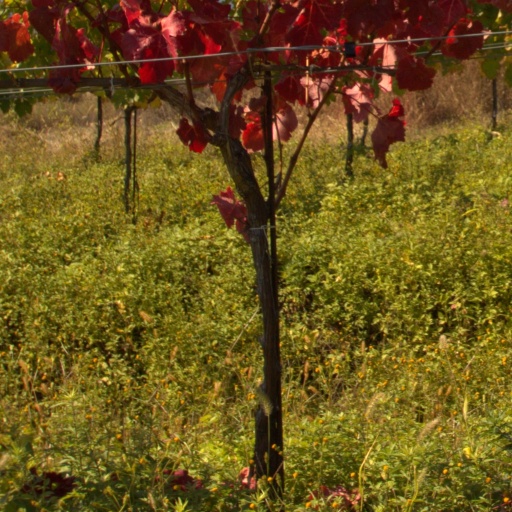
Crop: grape